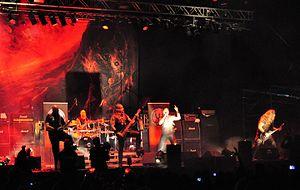
Naglfar est un groupe de black metal suédois, originaire d'Umeå. Le groupe est formé en 1992 par Jens Rydén et Kristoffer Olivius, à l'origine sous le nom de Uninterred. Au début de l'année 1995, le groupe signe un contrat avec le label Wrong Again Records, et publie son premier album studio Vittra.